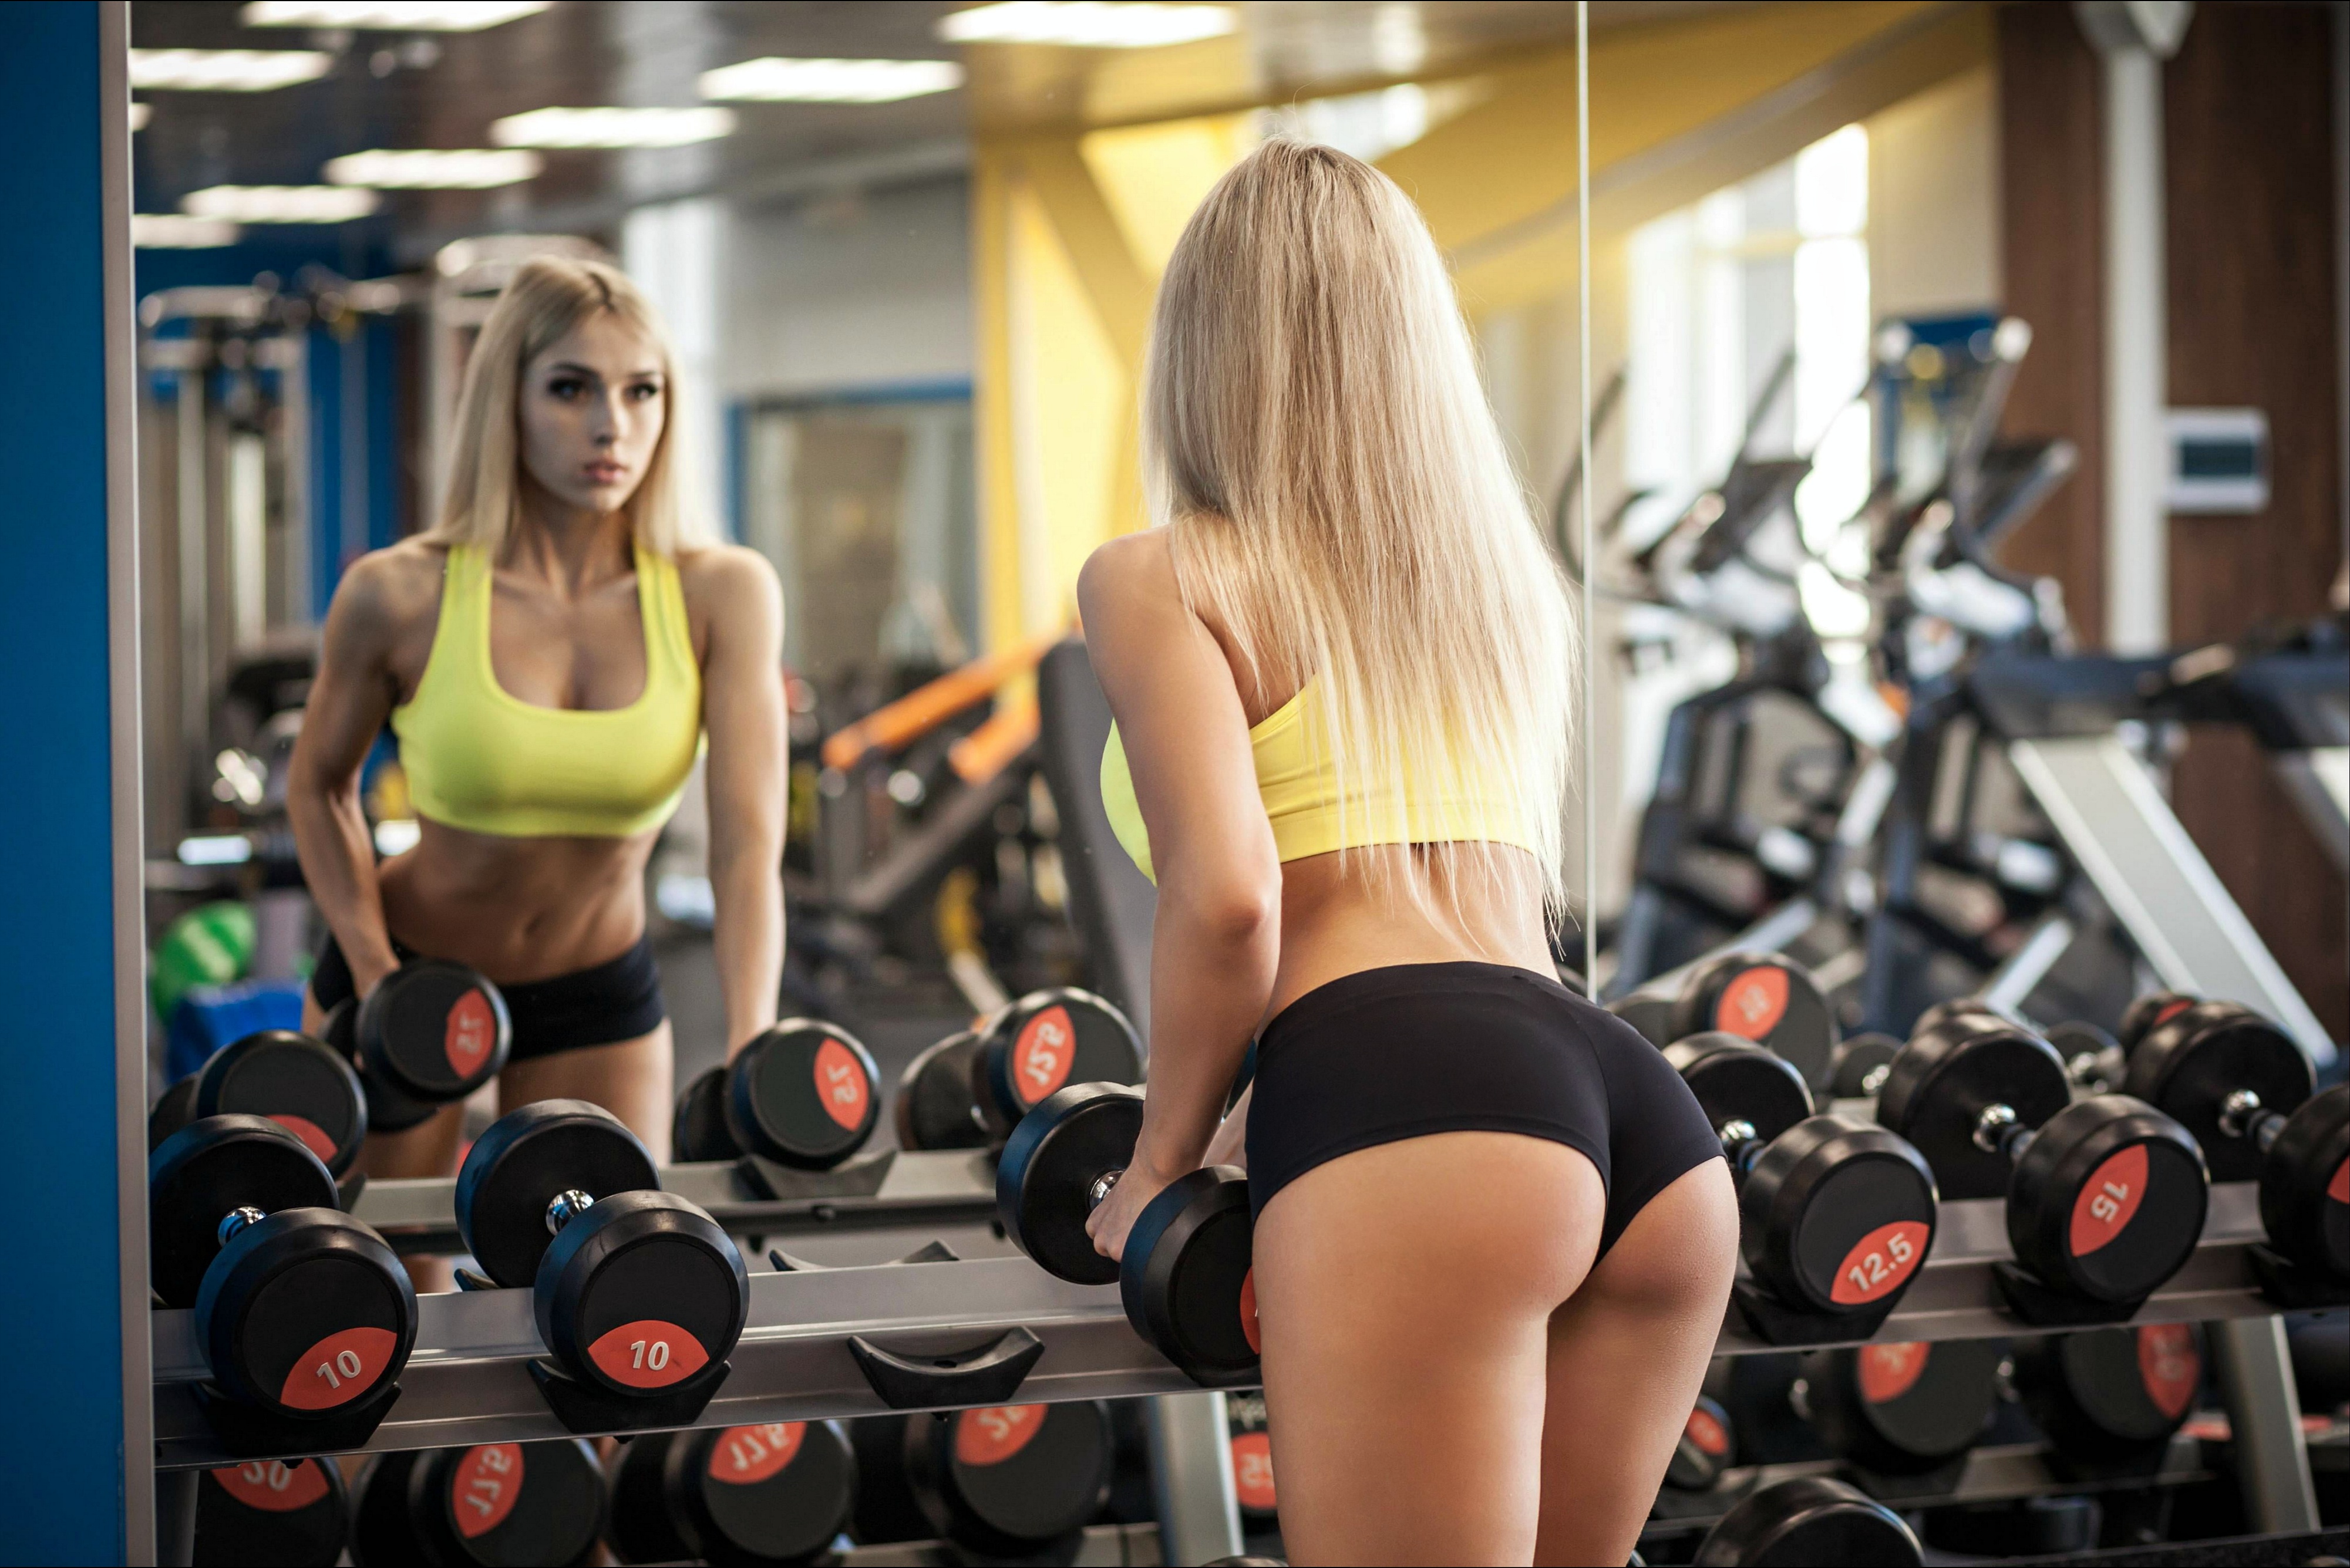
women, lady, model, person, photography, wallpaper, joint, shoulder, exercise equipment, dumbbell, muscle, leg, gym, shorts, strength training, exercise, weight training, thigh, weights, chest, sportswear, waist, exercise machine, sports equipment, abdomen, trunk, knee, competition event, automotive design, leisure, human leg, physical fitness, calf, sports, event, audio equipment, sport venue, fitness professional, hat, bodybuilding, competition, training, room, fun, recreation, team, sitting, sports training, individual sports, undergarment, eyewear, leisure centre, personal protective equipment